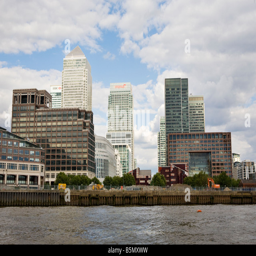
the tower and other office buildings as seen